Tamerton Foliot

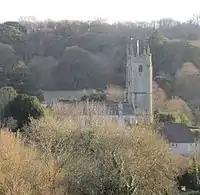
St. Mary's Church, view from north

Tamerton Foliot is a village and former civil parish situated in the north of Plymouth, in the Plymouth district, in the ceremonial county of Devon, England. It also lends its name to the ecclesiastical parish of the same name.